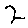
Label: 2